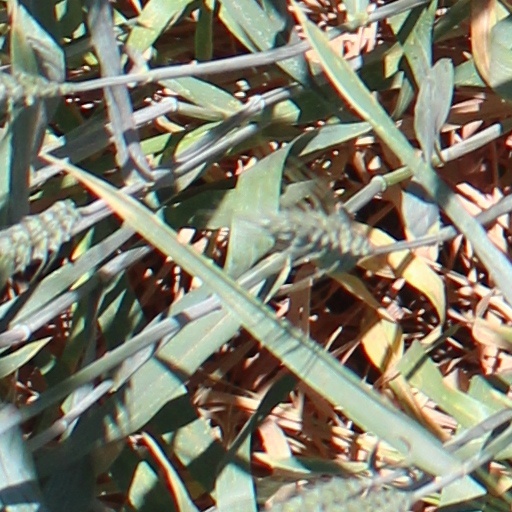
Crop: wheat